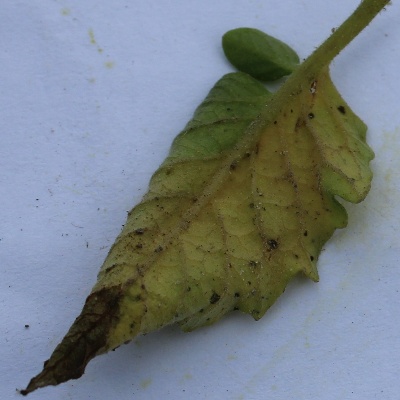
Crop: Tomato
Condition: verticulium wilt